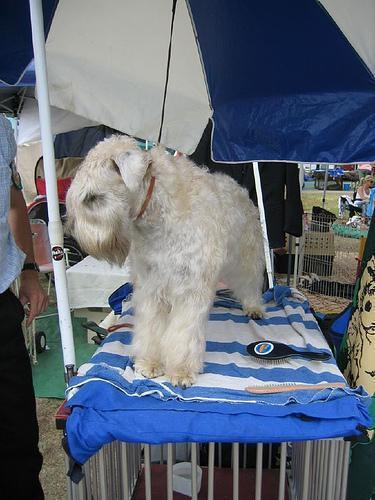
Sealyham_terrier